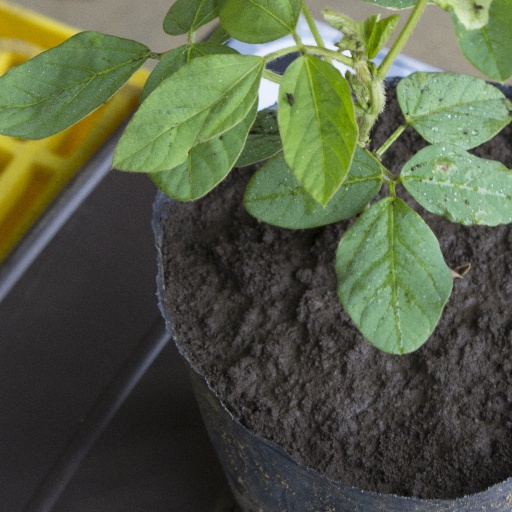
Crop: soybean